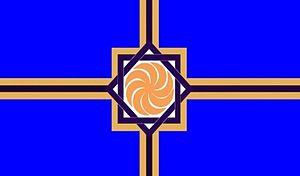
La Coupe du monde de football ConIFA 2020 qui aurait dû être la quatrième édition de la Coupe du monde de football ConIFA, est une compétition sportive qui ne s'est jamais tenue, annulée à cause de la pandémie de Covid-19.
La Coupe d'Europe de football ConIFA 2019 est la troisième édition de la Coupe d'Europe de football ConIFA qui a lieu en Haut-Karabagh au mois de juin, un tournoi international de football pour les États, les minorités, les apatrides et les régions non affiliées à la FIFA organisée par la ConIFA.
La Coupe du monde de football ConIFA est une compétition internationale créée et organisée par la ConIFA, une organisation qui regroupe certains États, minorités, régions ou nations non affiliés à la FIFA, désirant participer à des compétitions internationales. Elle est créée en 2014 à la suite de l'annulation de la Viva World Cup. Le vainqueur de la Coupe du monde à la fin de la compétition obtient le titre de Champion du monde.